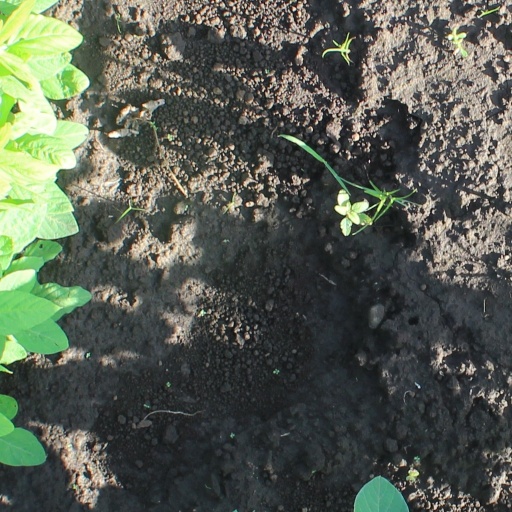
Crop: soybean